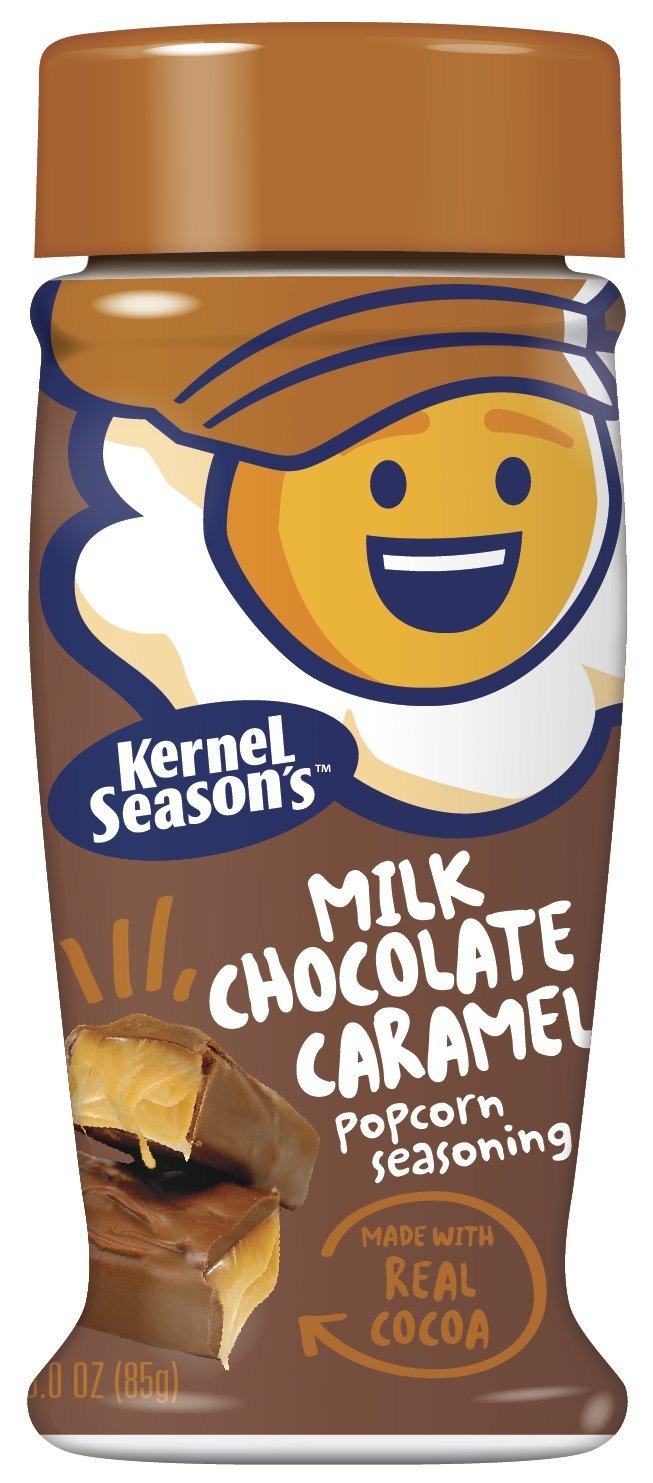
Item Name: Kernel Season's, Popcorn Seasoning, Milk Chocolate Caramel, 3.0 Ounce
Bullet Point 1: Delicious, sweet seasoning made with real butter
Bullet Point 2: Perfect for microwave and air-popped popcorn
Bullet Point 3: Gluten free, kosher certified, no MSG, and 0g trans-fat
Bullet Point 4: All natural
Bullet Point 5: Made in the USA
Value: 3.0
Unit: Ounce

Price: 3.22